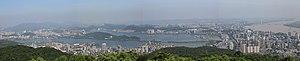
Huangshi est une ville du sud-est de la province du Hubei en Chine.